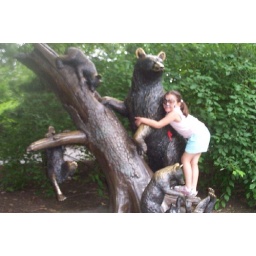
bears in a tree